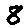
Label: 8